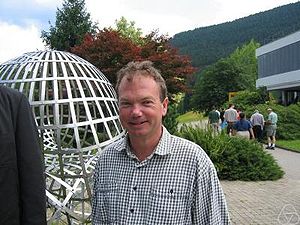
Fieldsmedaljen / Fieldsmedaljevindere
Fieldsmedaljen er en pris, som gives til to, tre eller fire matematikere, der ikke er ældre end 40 år, på den Internationale Matematiske Unions internationale kongres, som afholdes hvert fjerde år. Fieldsmedaljen bliver af mange regnet for den bedste pris en matematiker kan modtage.